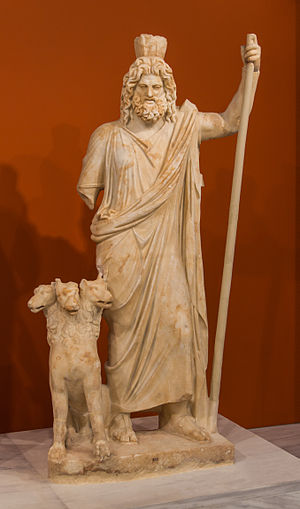
Pluton
Pluton med Cerberus
Pluton er i græsk mytologi et tilnavn til Hades, underverdenens gud. Den latinske udgave af hans navn er Pluto.